Jan Zamoyski

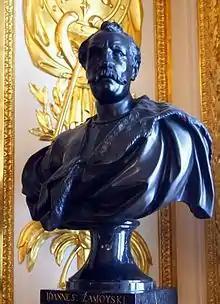
Bust of Hetman Jan Zamoyski in the Royal Castle in Warsaw

In 1594 Zamoyski once again failed to stop a Tatar incursion in the southern borders. The next year was much more successful, as in Moldavia in 1595 he was victorious in the Battle of Cecora, and helped hospodar Ieremia Movilă (Jeremi Mohyła) gain the throne. In 1600 he fought against Michael the Brave (Michał Waleczny, Mihai Viteazul), hospodar of Wallachia and the new Prince of Transylvania, who had conquered Moldavia a few months earlier. He defeated him on the Bukova (Bucovu) and restored Ieremia to the throne. He also helped his brother, Simion Movilă to become brief ruler of Wallachia, thus spreading the influence of the Commonwealth to the Central Danube.